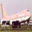
Label: airplane